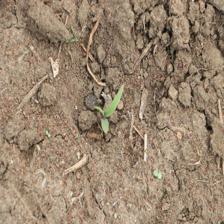
Label: Sorghum